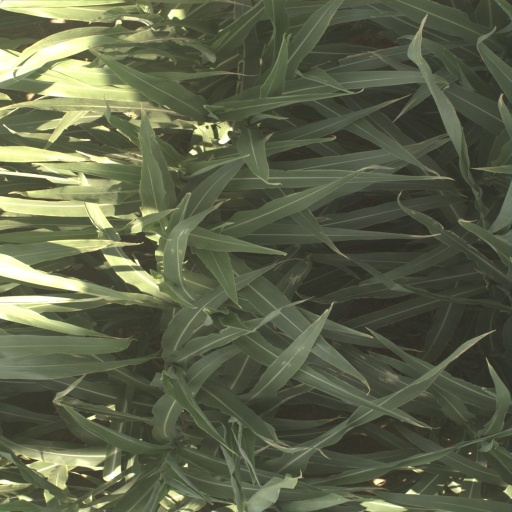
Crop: sorghum